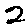
Label: 2